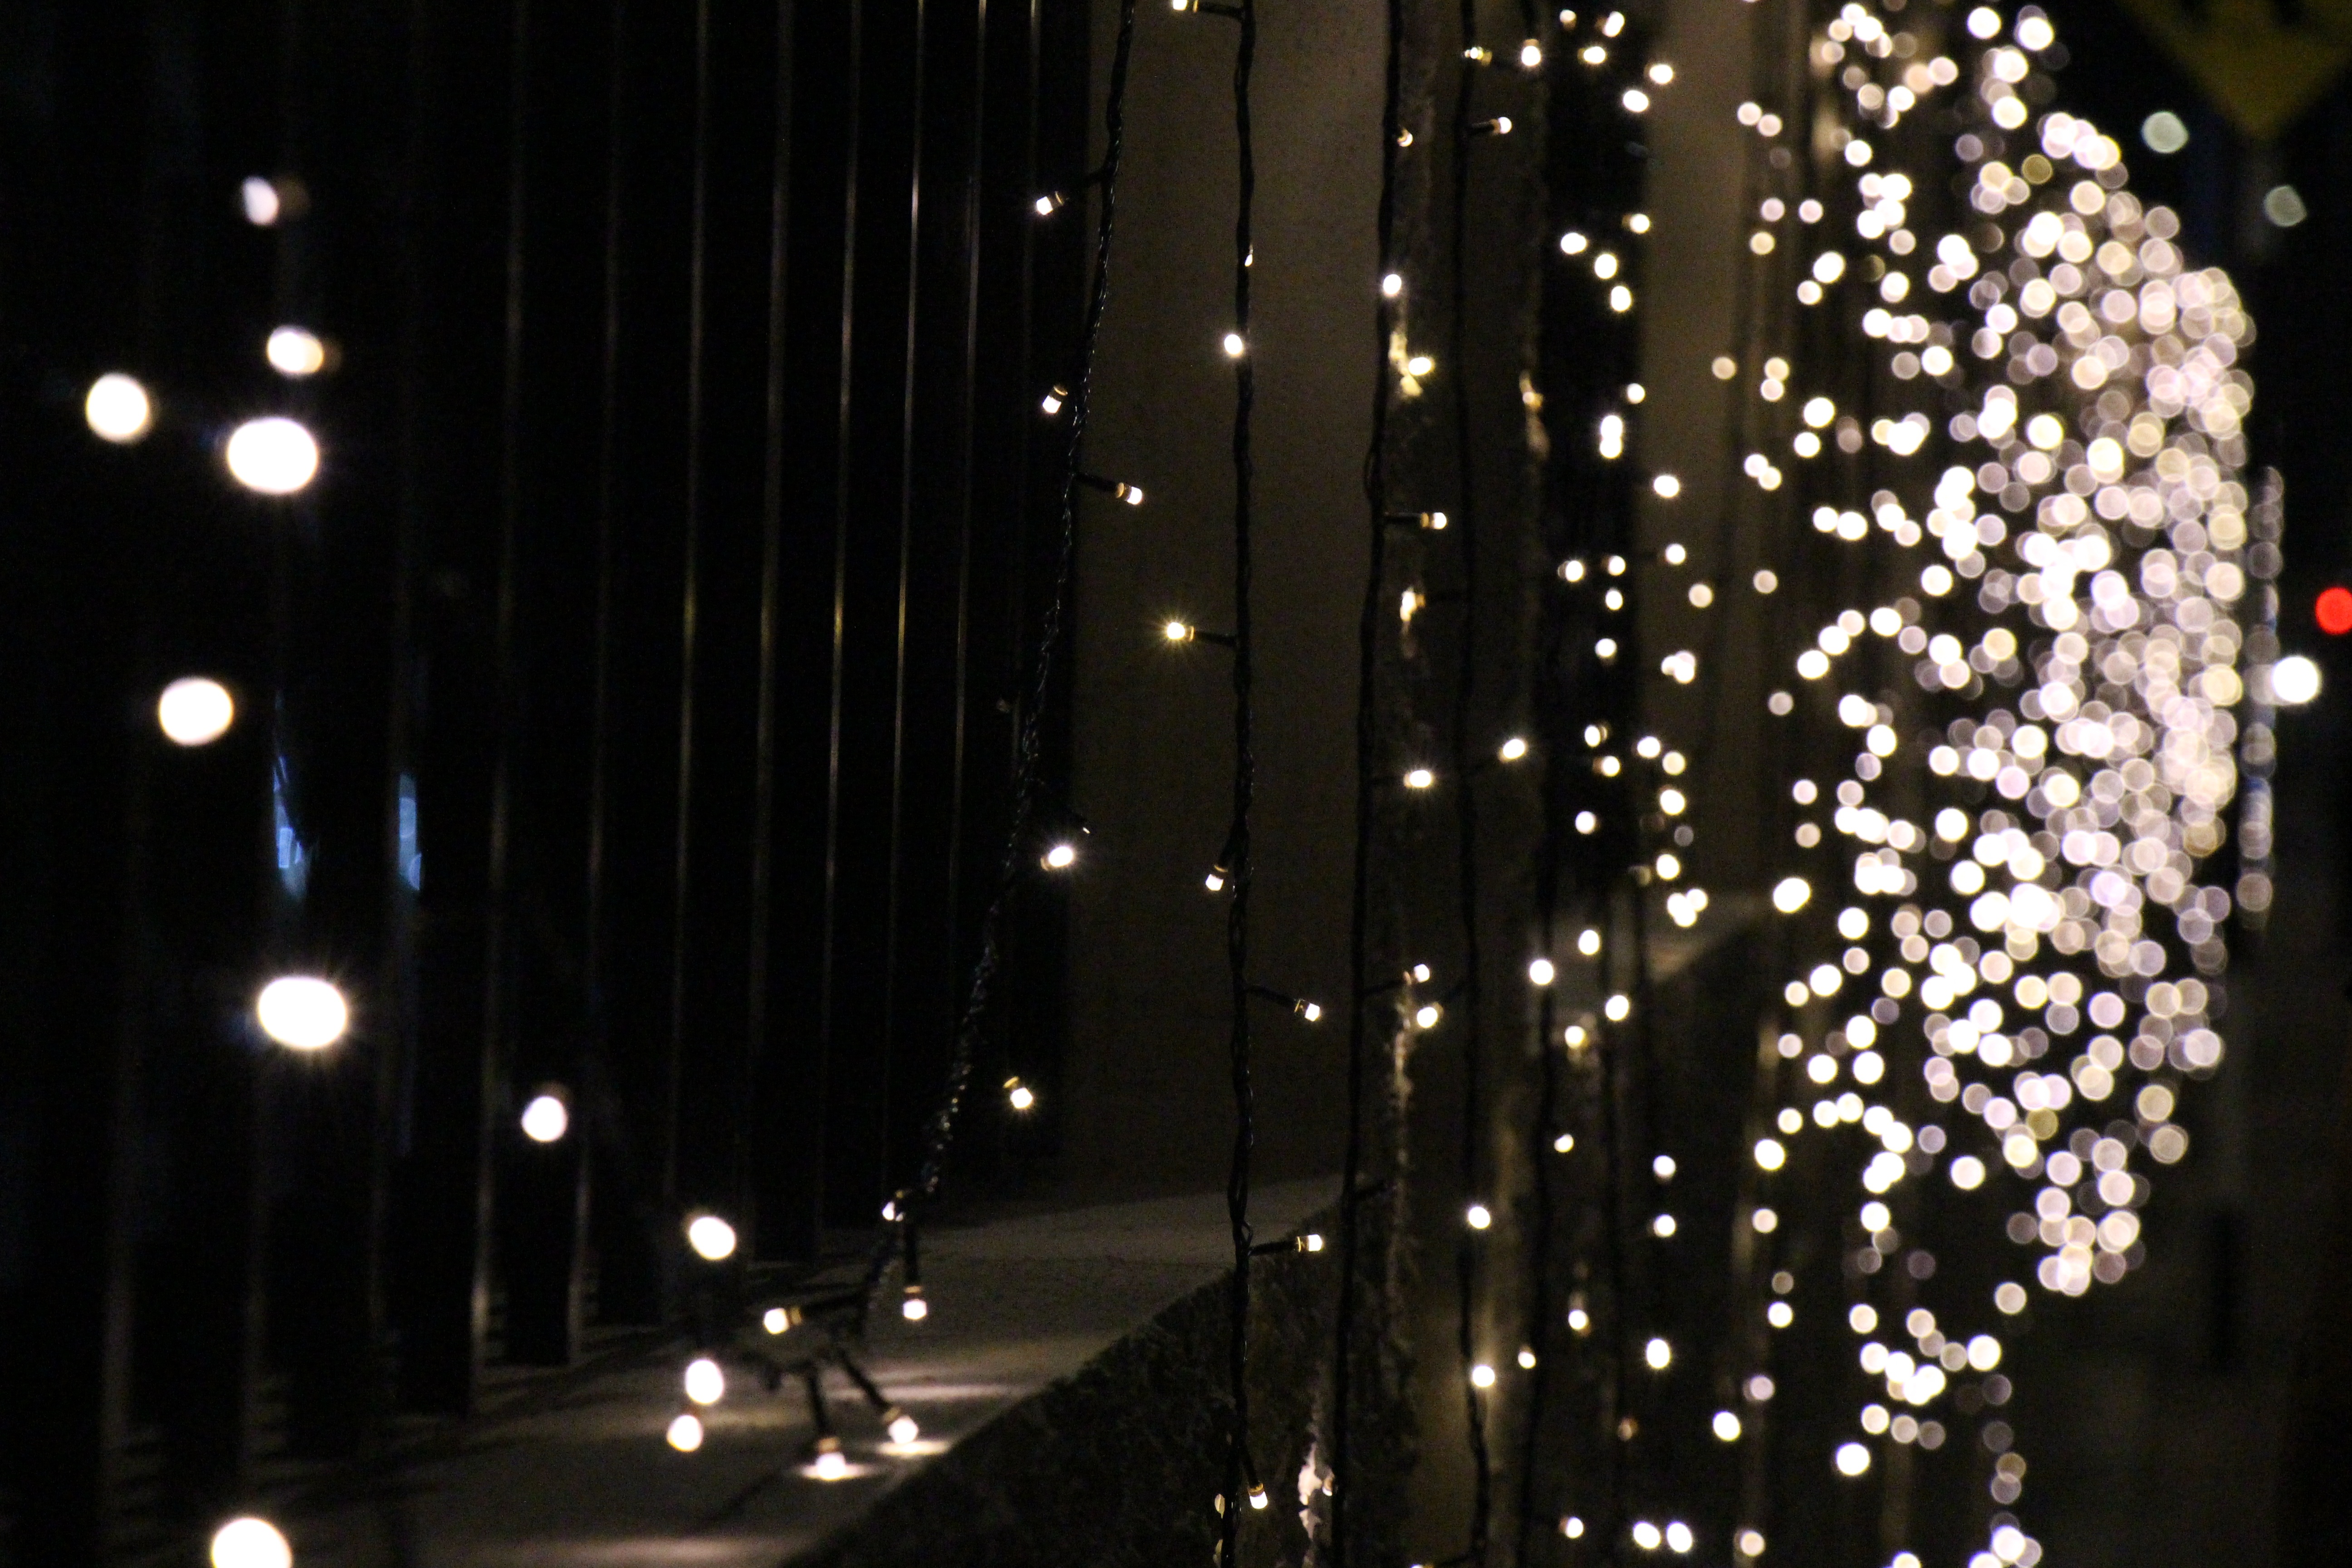
light, street, night, celebration, decoration, darkness, lighting, celebrate, interior design, christmas decoration, decorative, bright, light fixture, christmas lights